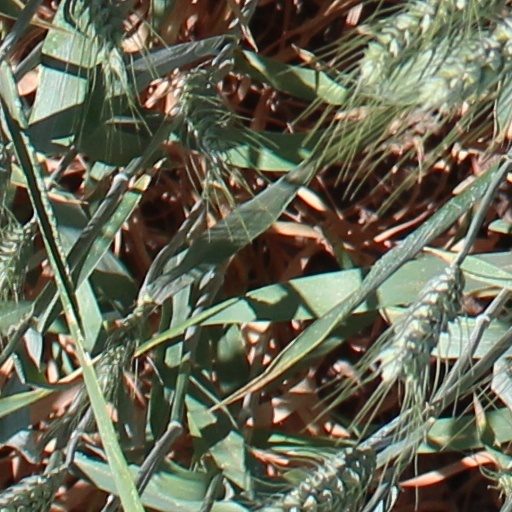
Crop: wheat